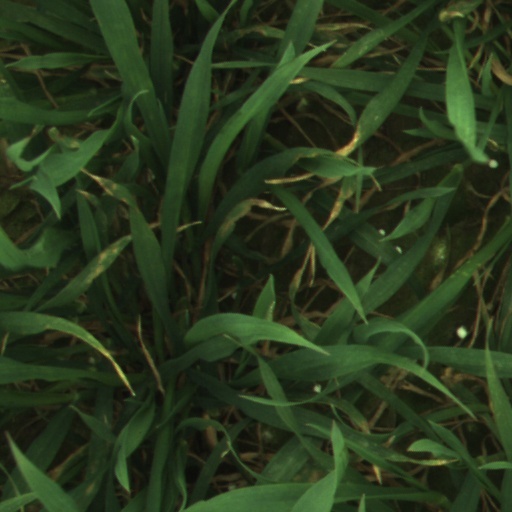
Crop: wheat